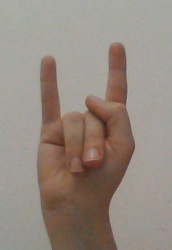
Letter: la